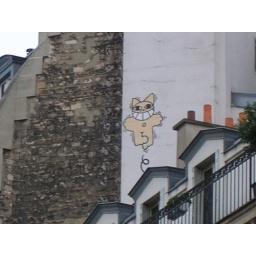
Weird cat graffiti on a building above Rue de Rennes